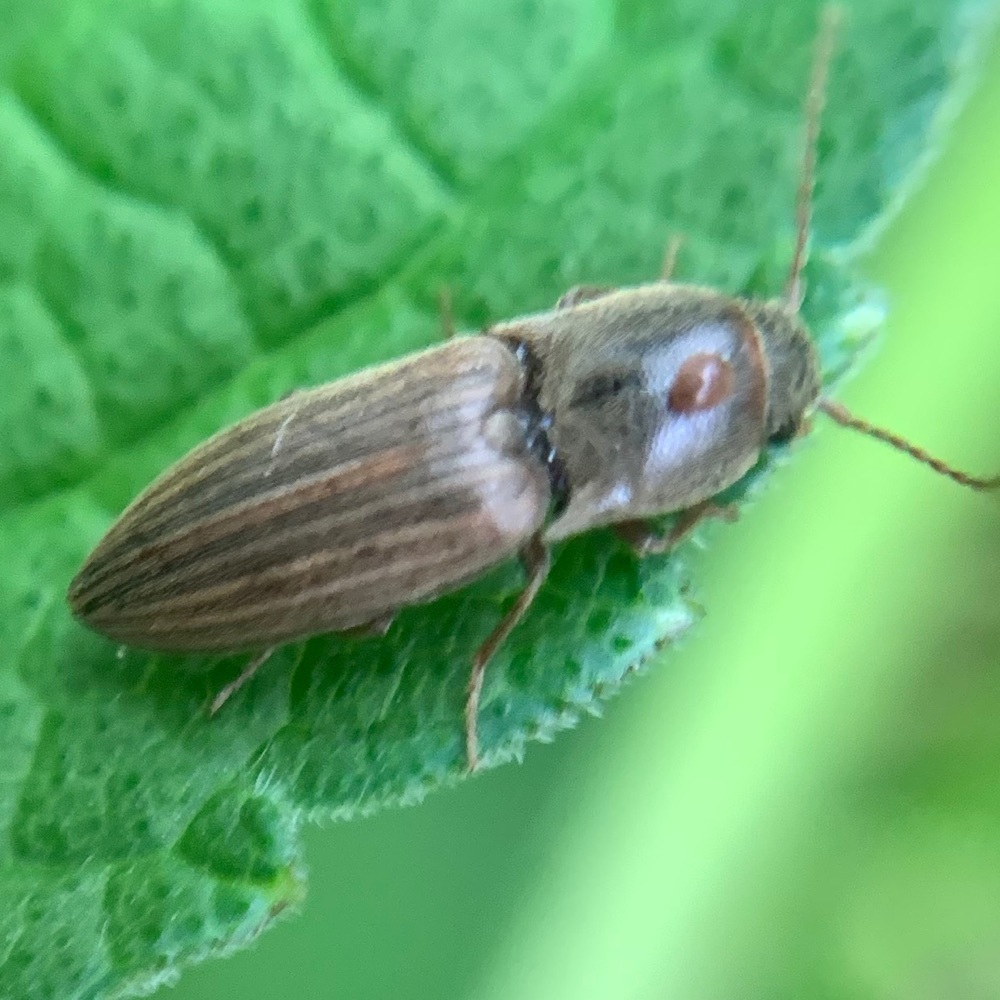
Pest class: clickbeetles_wireworms